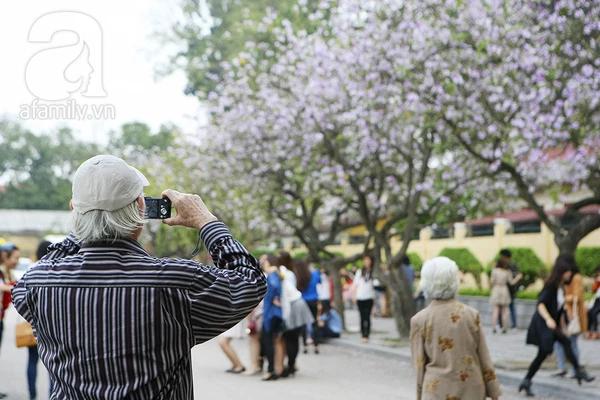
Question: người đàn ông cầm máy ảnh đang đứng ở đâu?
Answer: ở trên một con phố